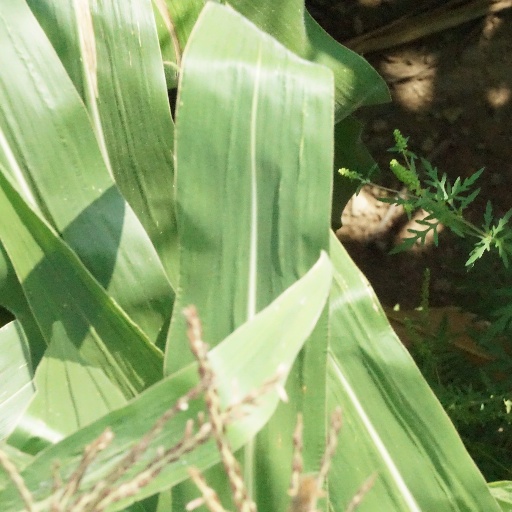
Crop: maize; corn